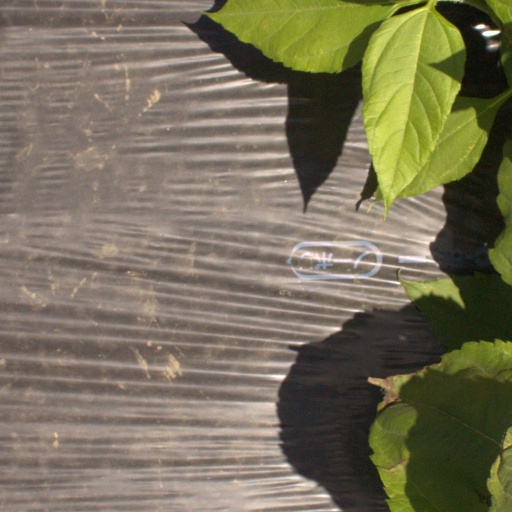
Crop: Jerusalem artichoke